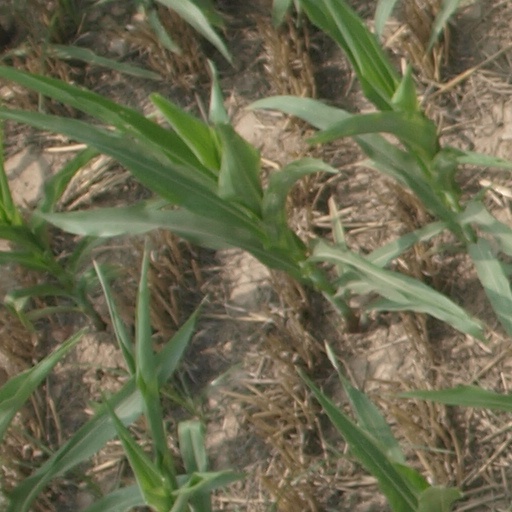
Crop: maize; corn